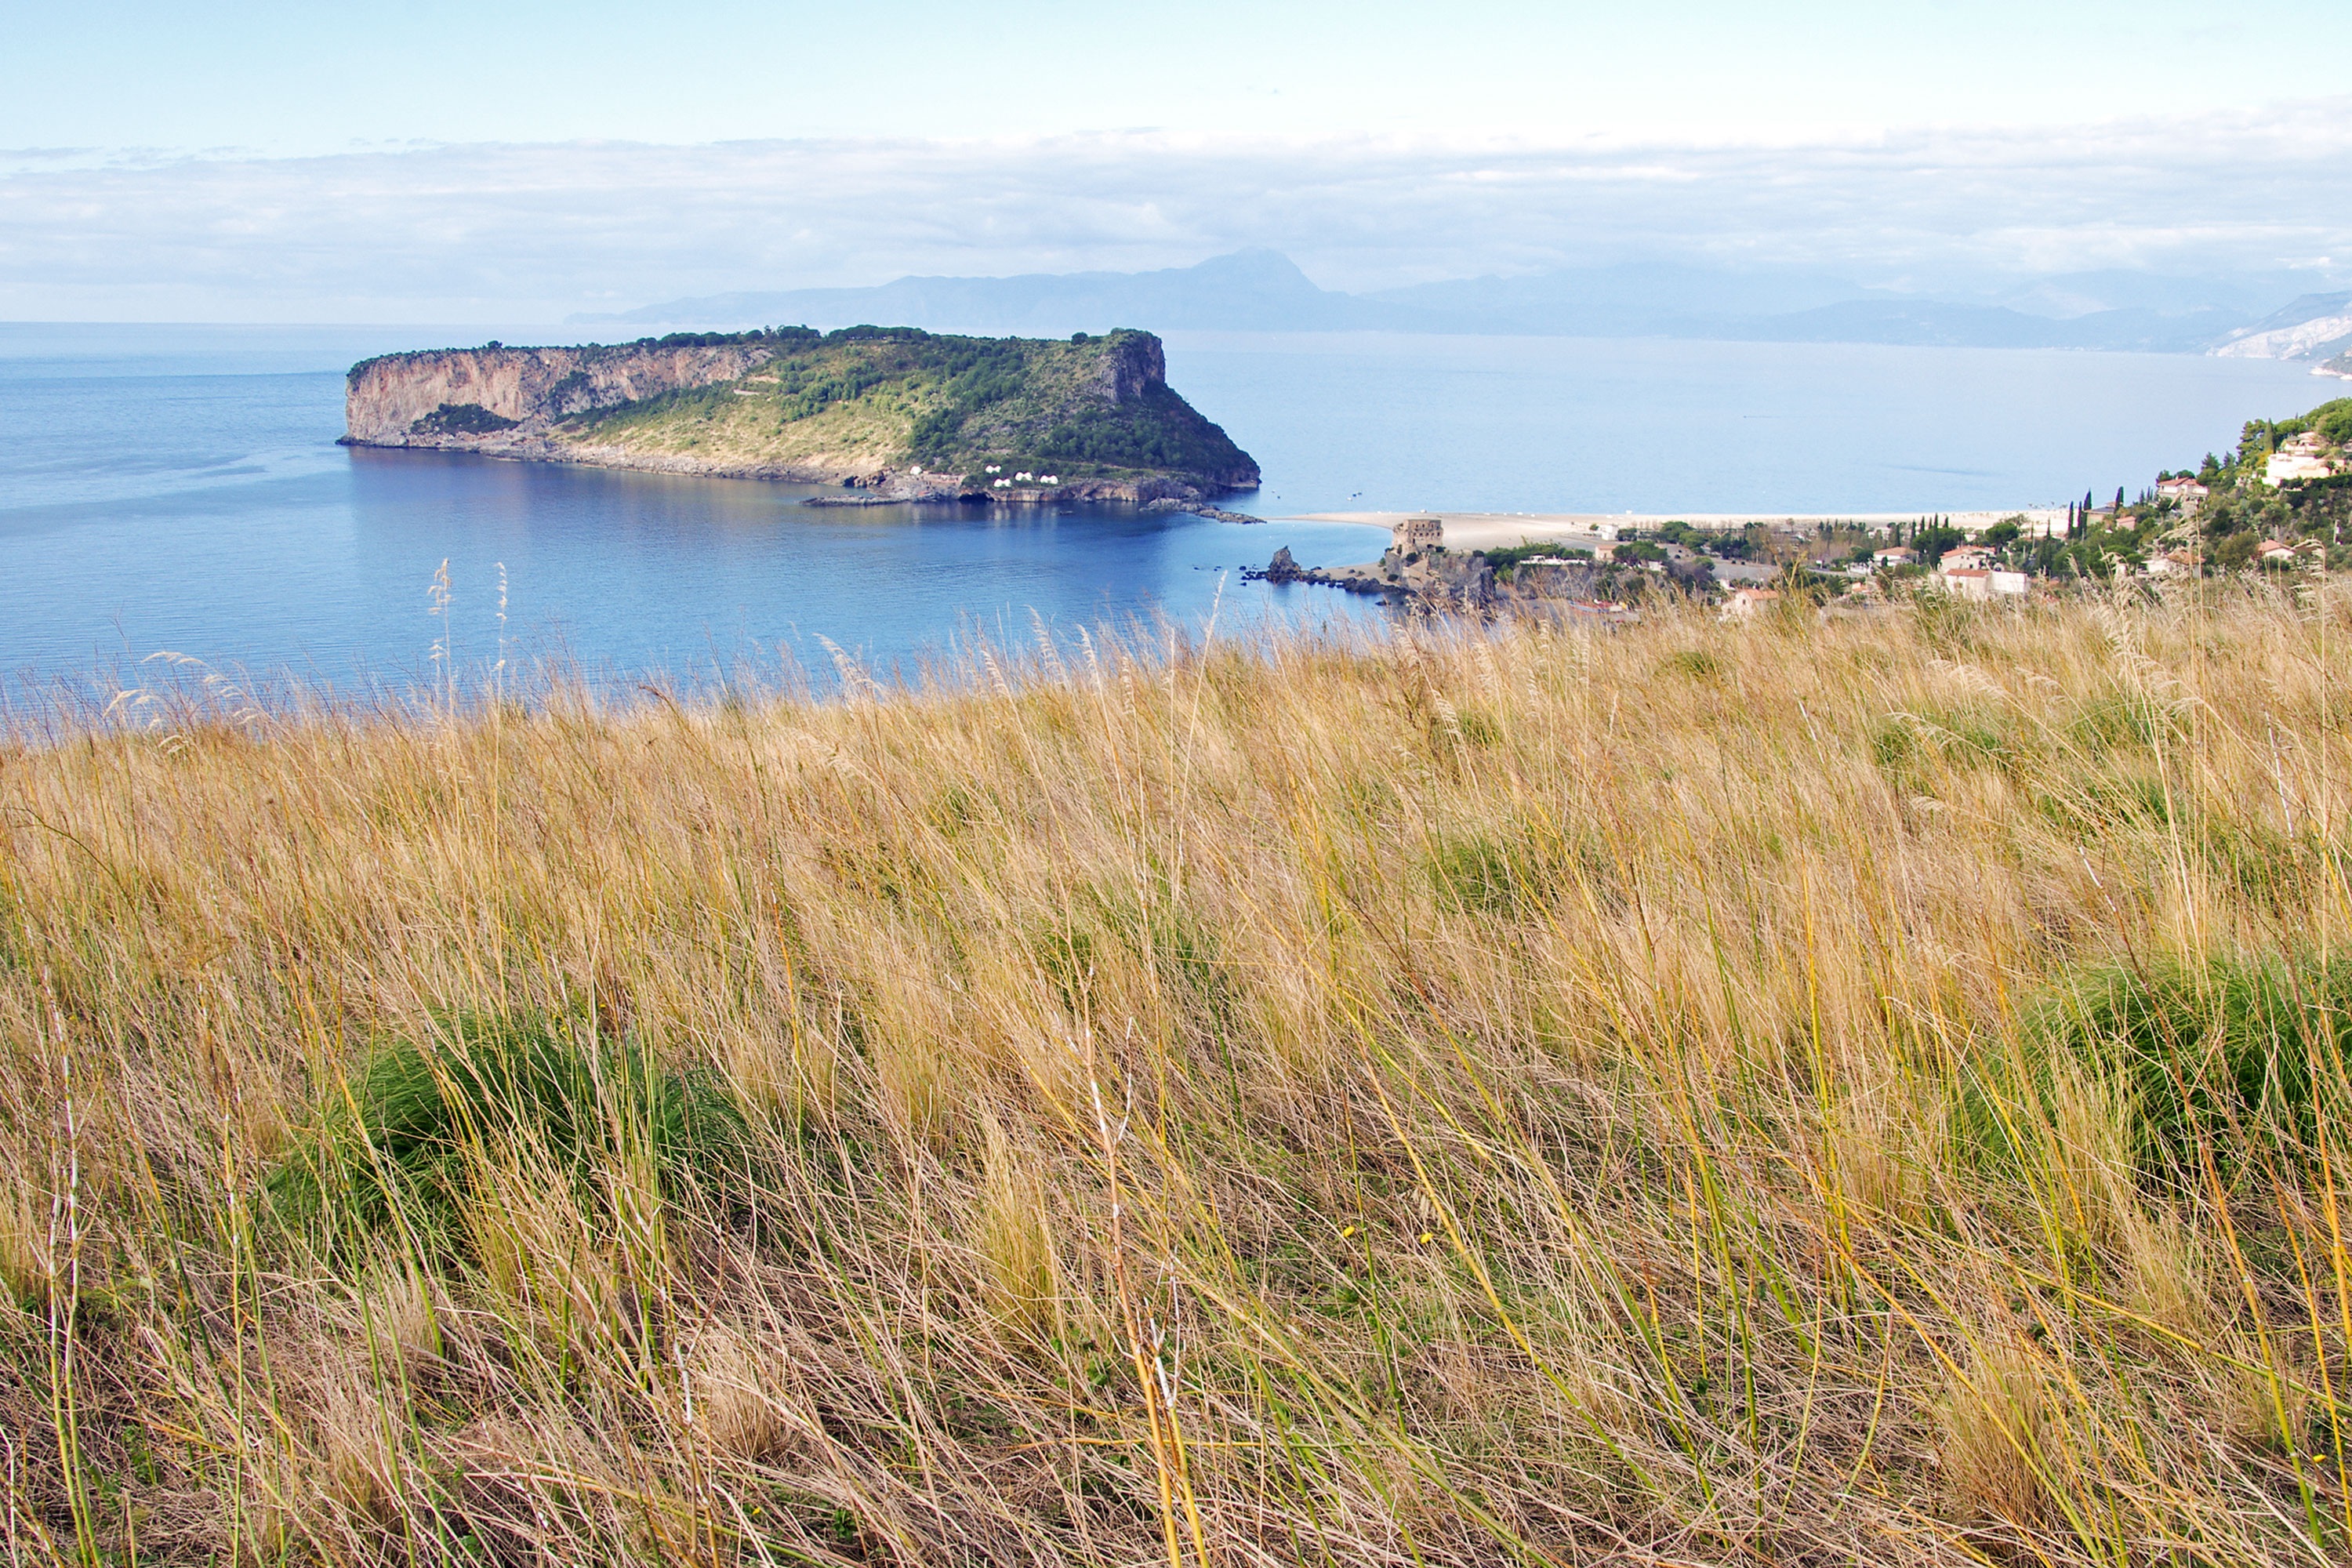
beach, landscape, sea, coast, grass, ocean, marsh, prairie, shore, cliff, cove, bay, island, italy, reservoir, terrain, calabria, wetland, habitat, loch, ecosystem, cape, landform, praia a mare, natural environment, geographical feature, island dino